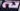
Number: 2